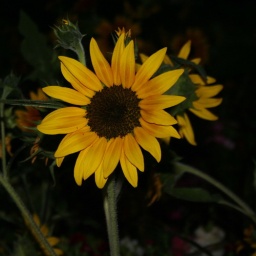
From a bed of flowers in front of the Temple